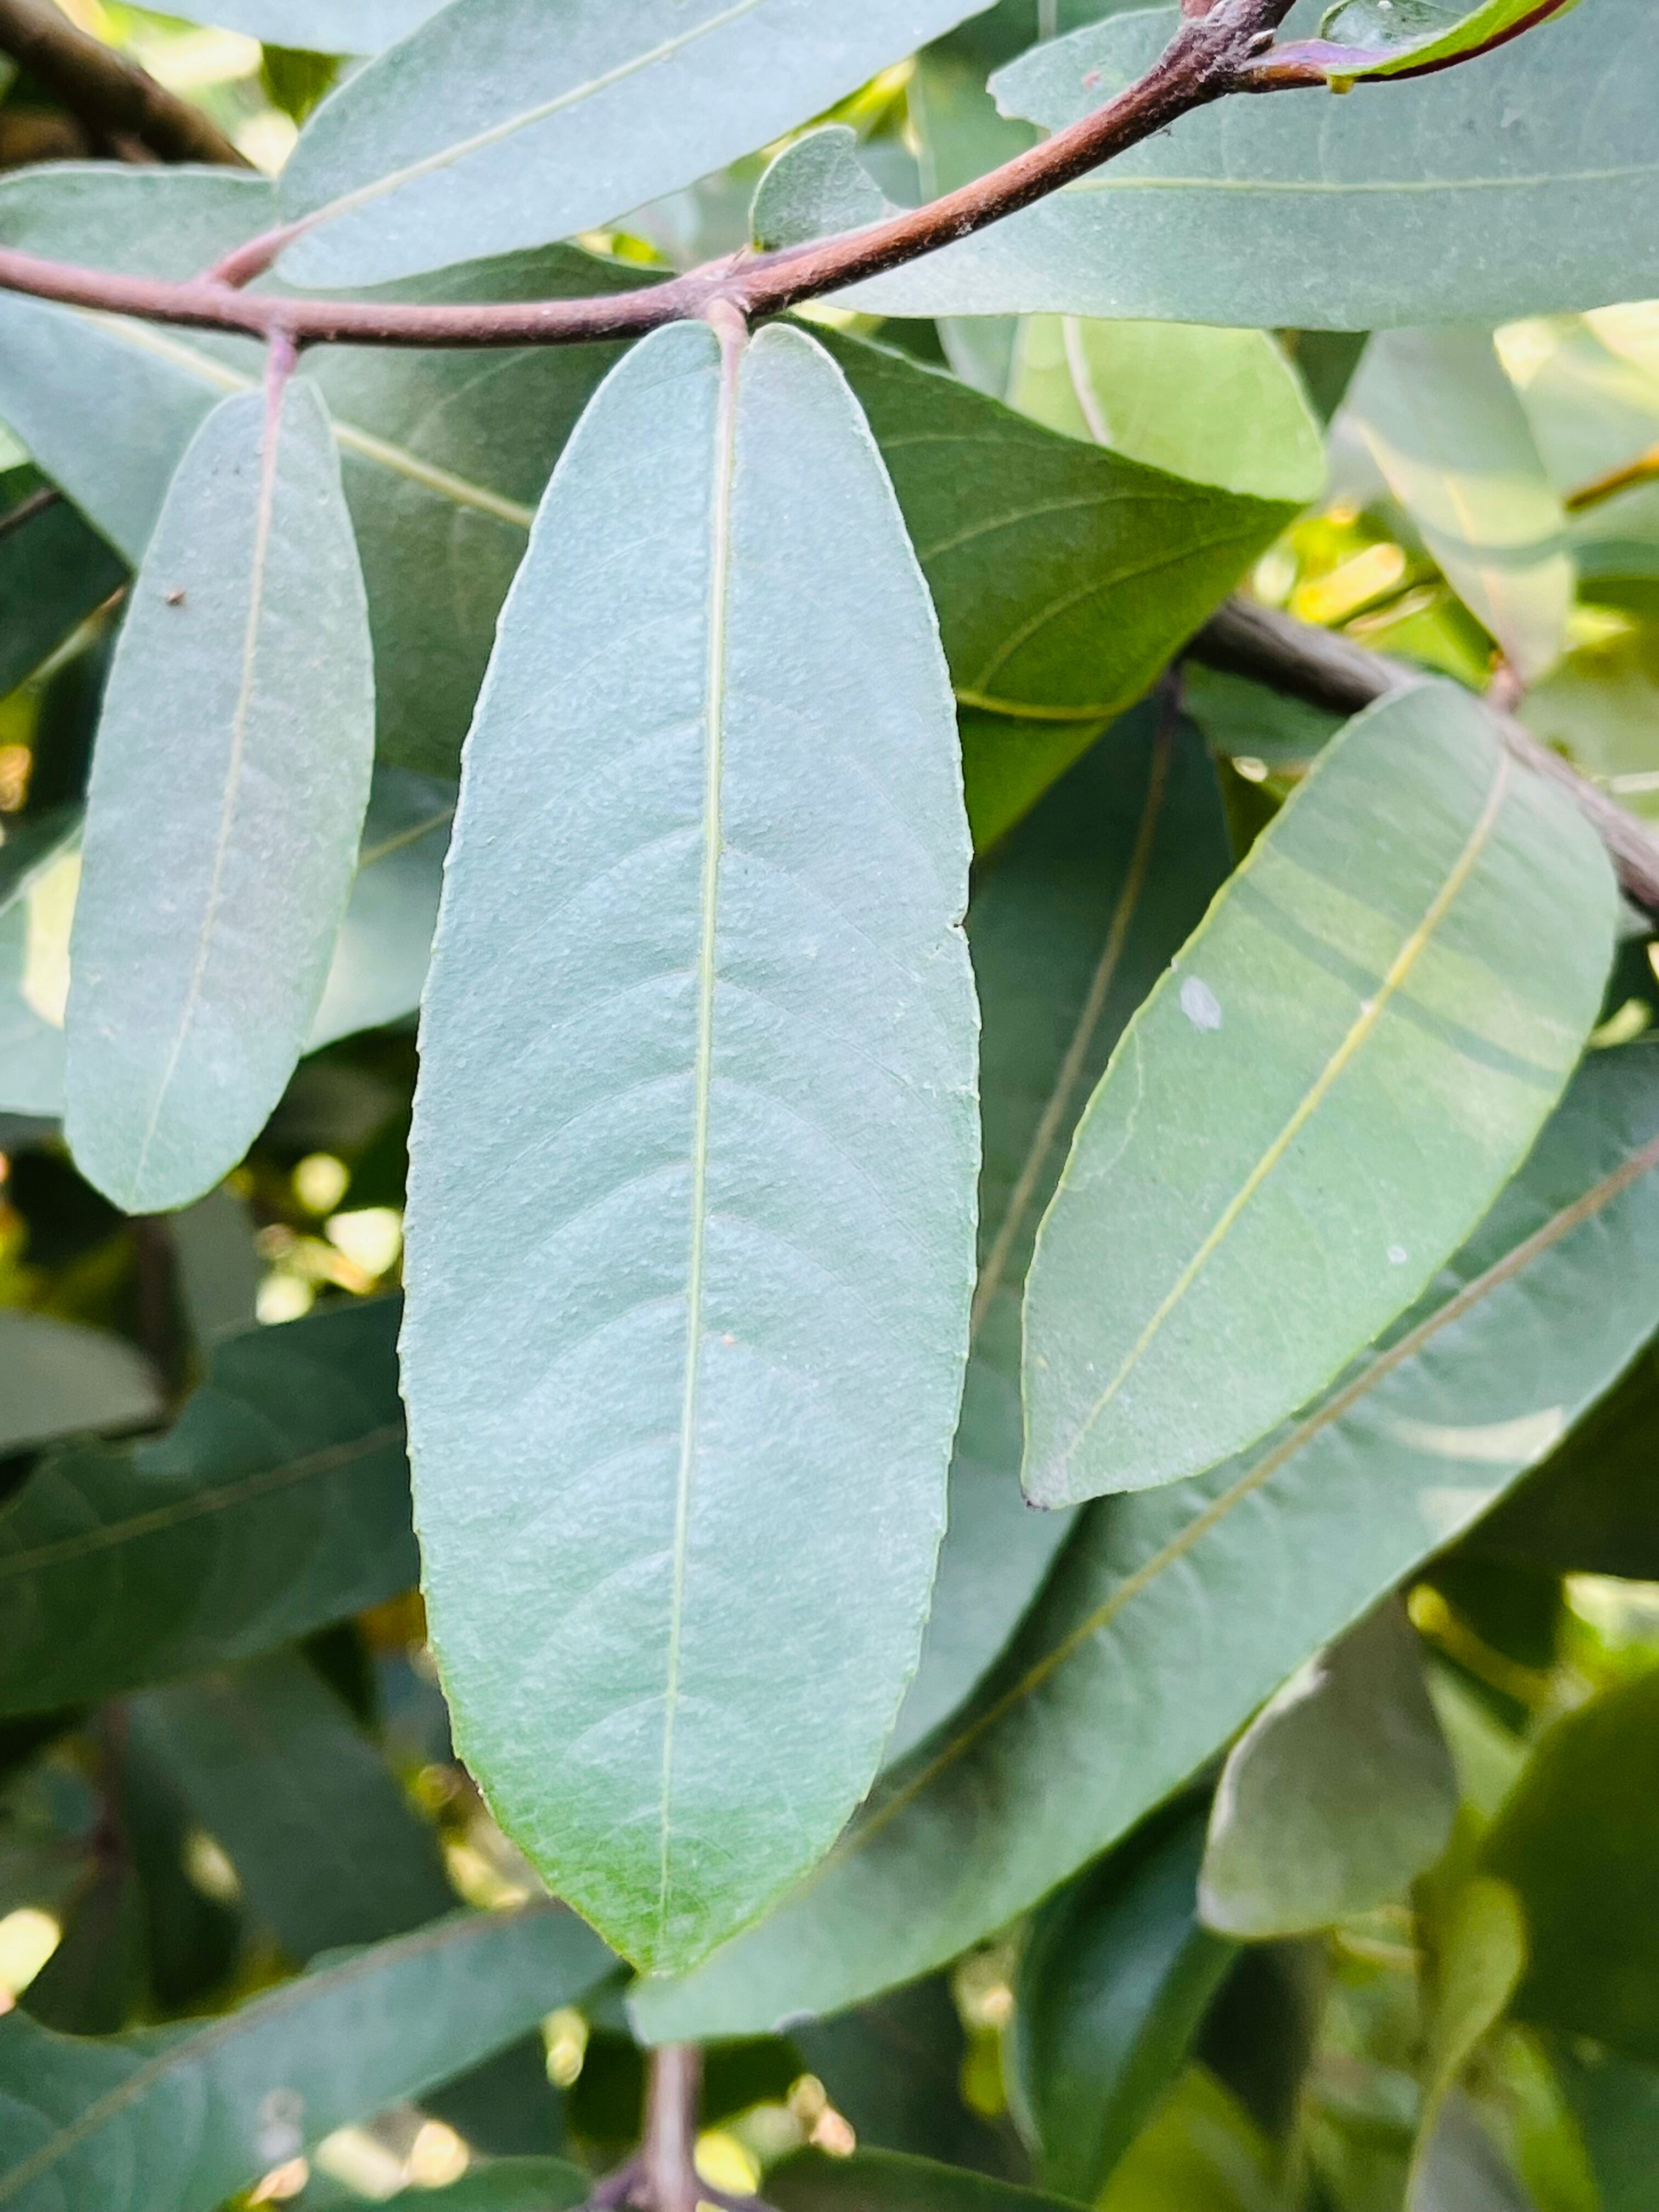
Plant species: terminalia-arjuna